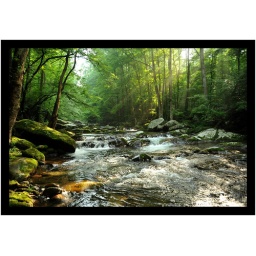
The frequent rains in the Smokys mean that moss grows on many rocks and trees close to the rivers.